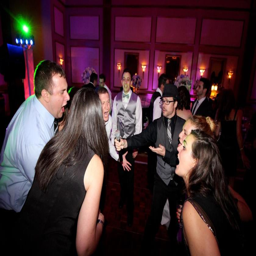
person is pictured on the dance floor , interacting with wedding guests , while singing with a band .